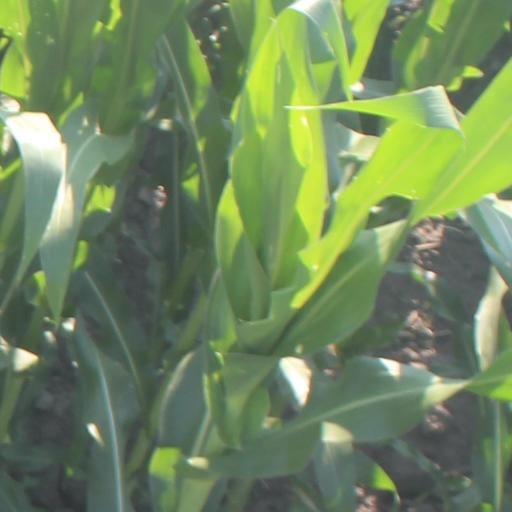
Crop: maize; corn